Dilma Rousseff

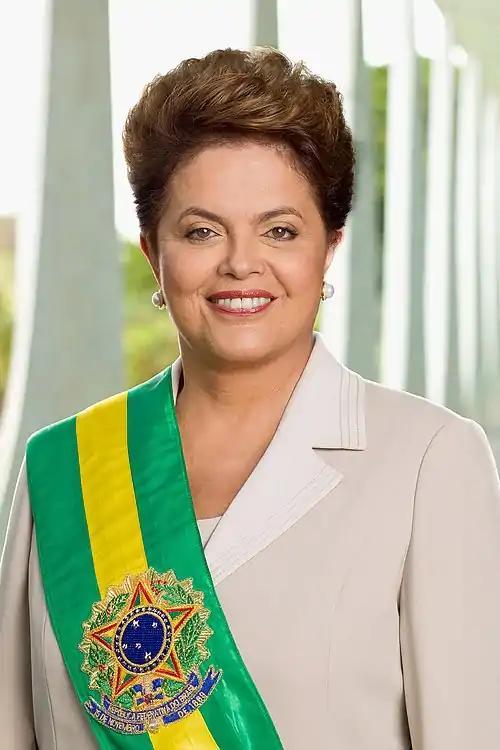
Official portrait, 2011

Dilma Vana Rousseff (born 14 December 1947) is a Brazilian economist and politician who served as the 36th president of Brazil from 2011 until her impeachment and removal from office on 31 August 2016. She is the only woman to have held the Brazilian presidency. Since March 2023, she has been the Chair of the New Development Bank. She also served in the cabinet of Luiz Inácio Lula da Silva during his first presidency—first as Minister of Mines and Energy, from 2003 to 2005, then as Chief of Staff from 2005 to 2010.